Julia Caldwell Frazier

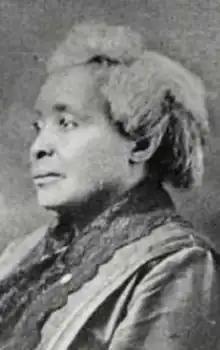
Julia Caldwell Frazier, from the 1925 Howard University yearbook

Julia Caldwell Frazier (October 10, 1863 – March 26, 1929) was an American educator. One of the first women to graduate from Howard University, she taught at the Dallas Colored High School (later relocated and renamed as Booker T. Washington High School) from 1892 to 1924, and was the school's interim principal for the 1919–1920 school year.